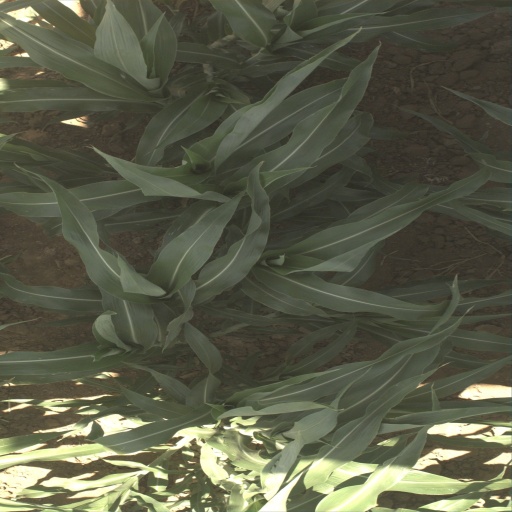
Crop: sorghum